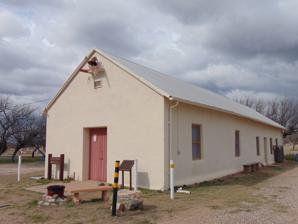
Building: Arivaca Schoolhouse
Country: United States of America
Year built: 1879
United States historic place Arivaca Schoolhouse U.S. National Register of Historic Places The Arivaca Schoolhouse in 2015. Show map of Arizona Show map of the United States Location 17180 West 4th Street, Arivaca, Arizona , USA Coordinates 31°34′33.97″N 111°19′48.17″W / 31.5761028°N 111.3300472°W / 31.5761028; -111.3300472 Built 1879 Architectural style Rectangular one-room schoolhouse NRHP reference No. 12000199 Added to NRHP April 16, 2012 The Arivaca Schoolhouse is a historic one-room school building located in the unincorporated community of Arivaca , in southern Pima County, Arizona . A small and simple structure made of locally manufactured mud adobe bricks, the Arivaca Schoolhouse was built in 1879 and is the oldest standing schoolhouse remaining in Arizona. It was added to the National Register of Historic Places on April 16, 2012, and is now used as a center for community activities. The Arivaca Schoolhouse was built by Don Pedro Aguirre, an Arizona pioneer that had come to the United States from his native Chihuahua , Mexico , in the 1850s. The school was run by School District No. 2, Pima County. In 1868, Aguirre opened a stagecoach stop for his freighting business near Arivaca and eventually became one of the leading citizens of the community during its period of development in the 1870s. In 1879, Aquirre built the Arivaca Schoolhouse for his own children and those of his employees, at his own expense. The building is a simple one-room rectangular structure with a stone foundation, stuccoed adobe walls and a wooden roof covered in tin. The Arivaca School District was established on April 8, 1879. The schoolhouse was in use for over seventy years from its construction in 1879 to its closing in 1953. An early photograph of Arivaca Schoolhouse. The teacher and her students in front of the schoolhouse in the 1930s. The historic schoolhouse is now the centerpiece of the Arivaca Schoolhouse Park. The National Register of Historic Places marker at the front of the schoolhouse. See also Arizona portal Strawberry Schoolhouse National Register of Historic Places listings in Pima County, Arizona References